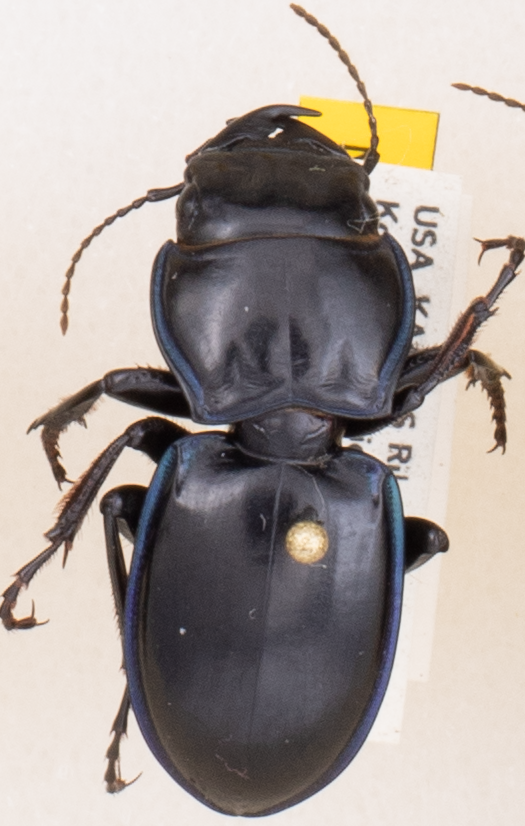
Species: Pasimachus elongatus
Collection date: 2018-06-18
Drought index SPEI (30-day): -2.01
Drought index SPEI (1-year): -1.416
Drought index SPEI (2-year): -0.782